Embassy of Germany, Washington, D.C.

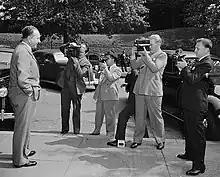
Ambassador Hans-Heinrich Dieckhoff is photographed by journalists leaving a meeting at the U.S. State Department in 1938.

In the spring of 1938 the German government approved plans for construction of a new chancery. Construction, however, was ultimately sidetracked by the war in Europe.